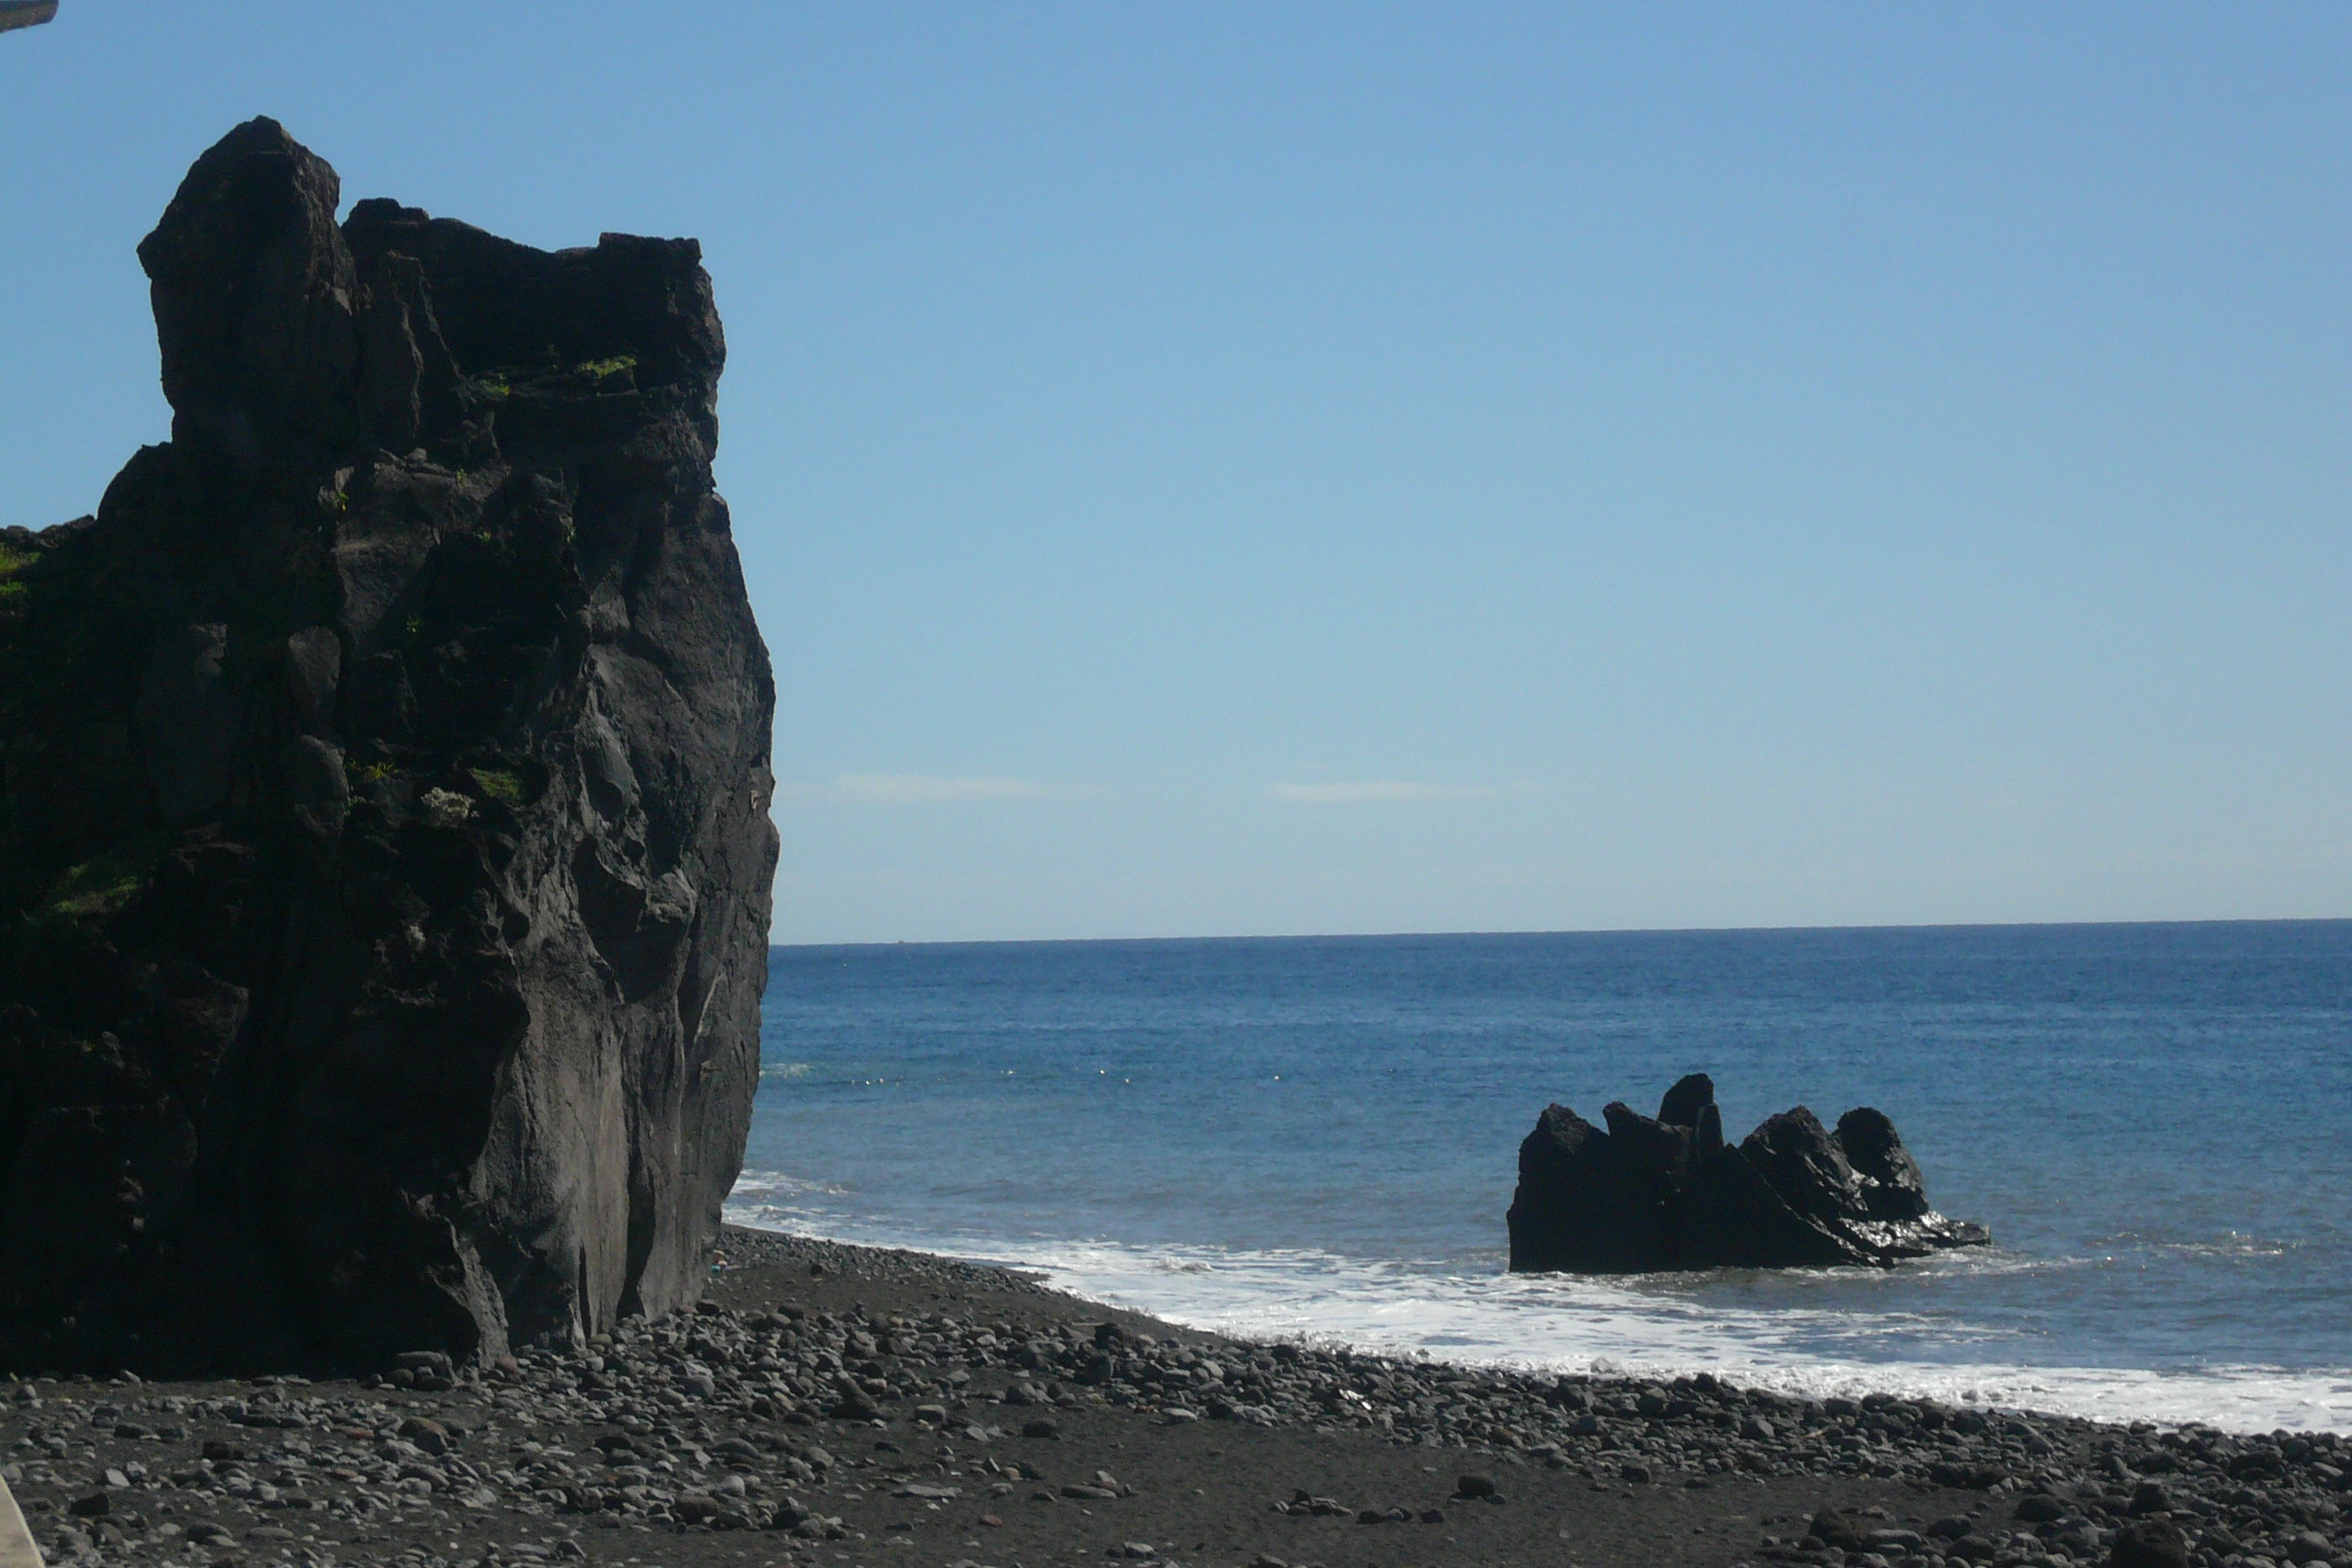
beach, sea, coast, sand, rock, ocean, horizon, shore, wave, vacation, cliff, bay, stack, terrain, material, body of water, cape, madeira, wind wave